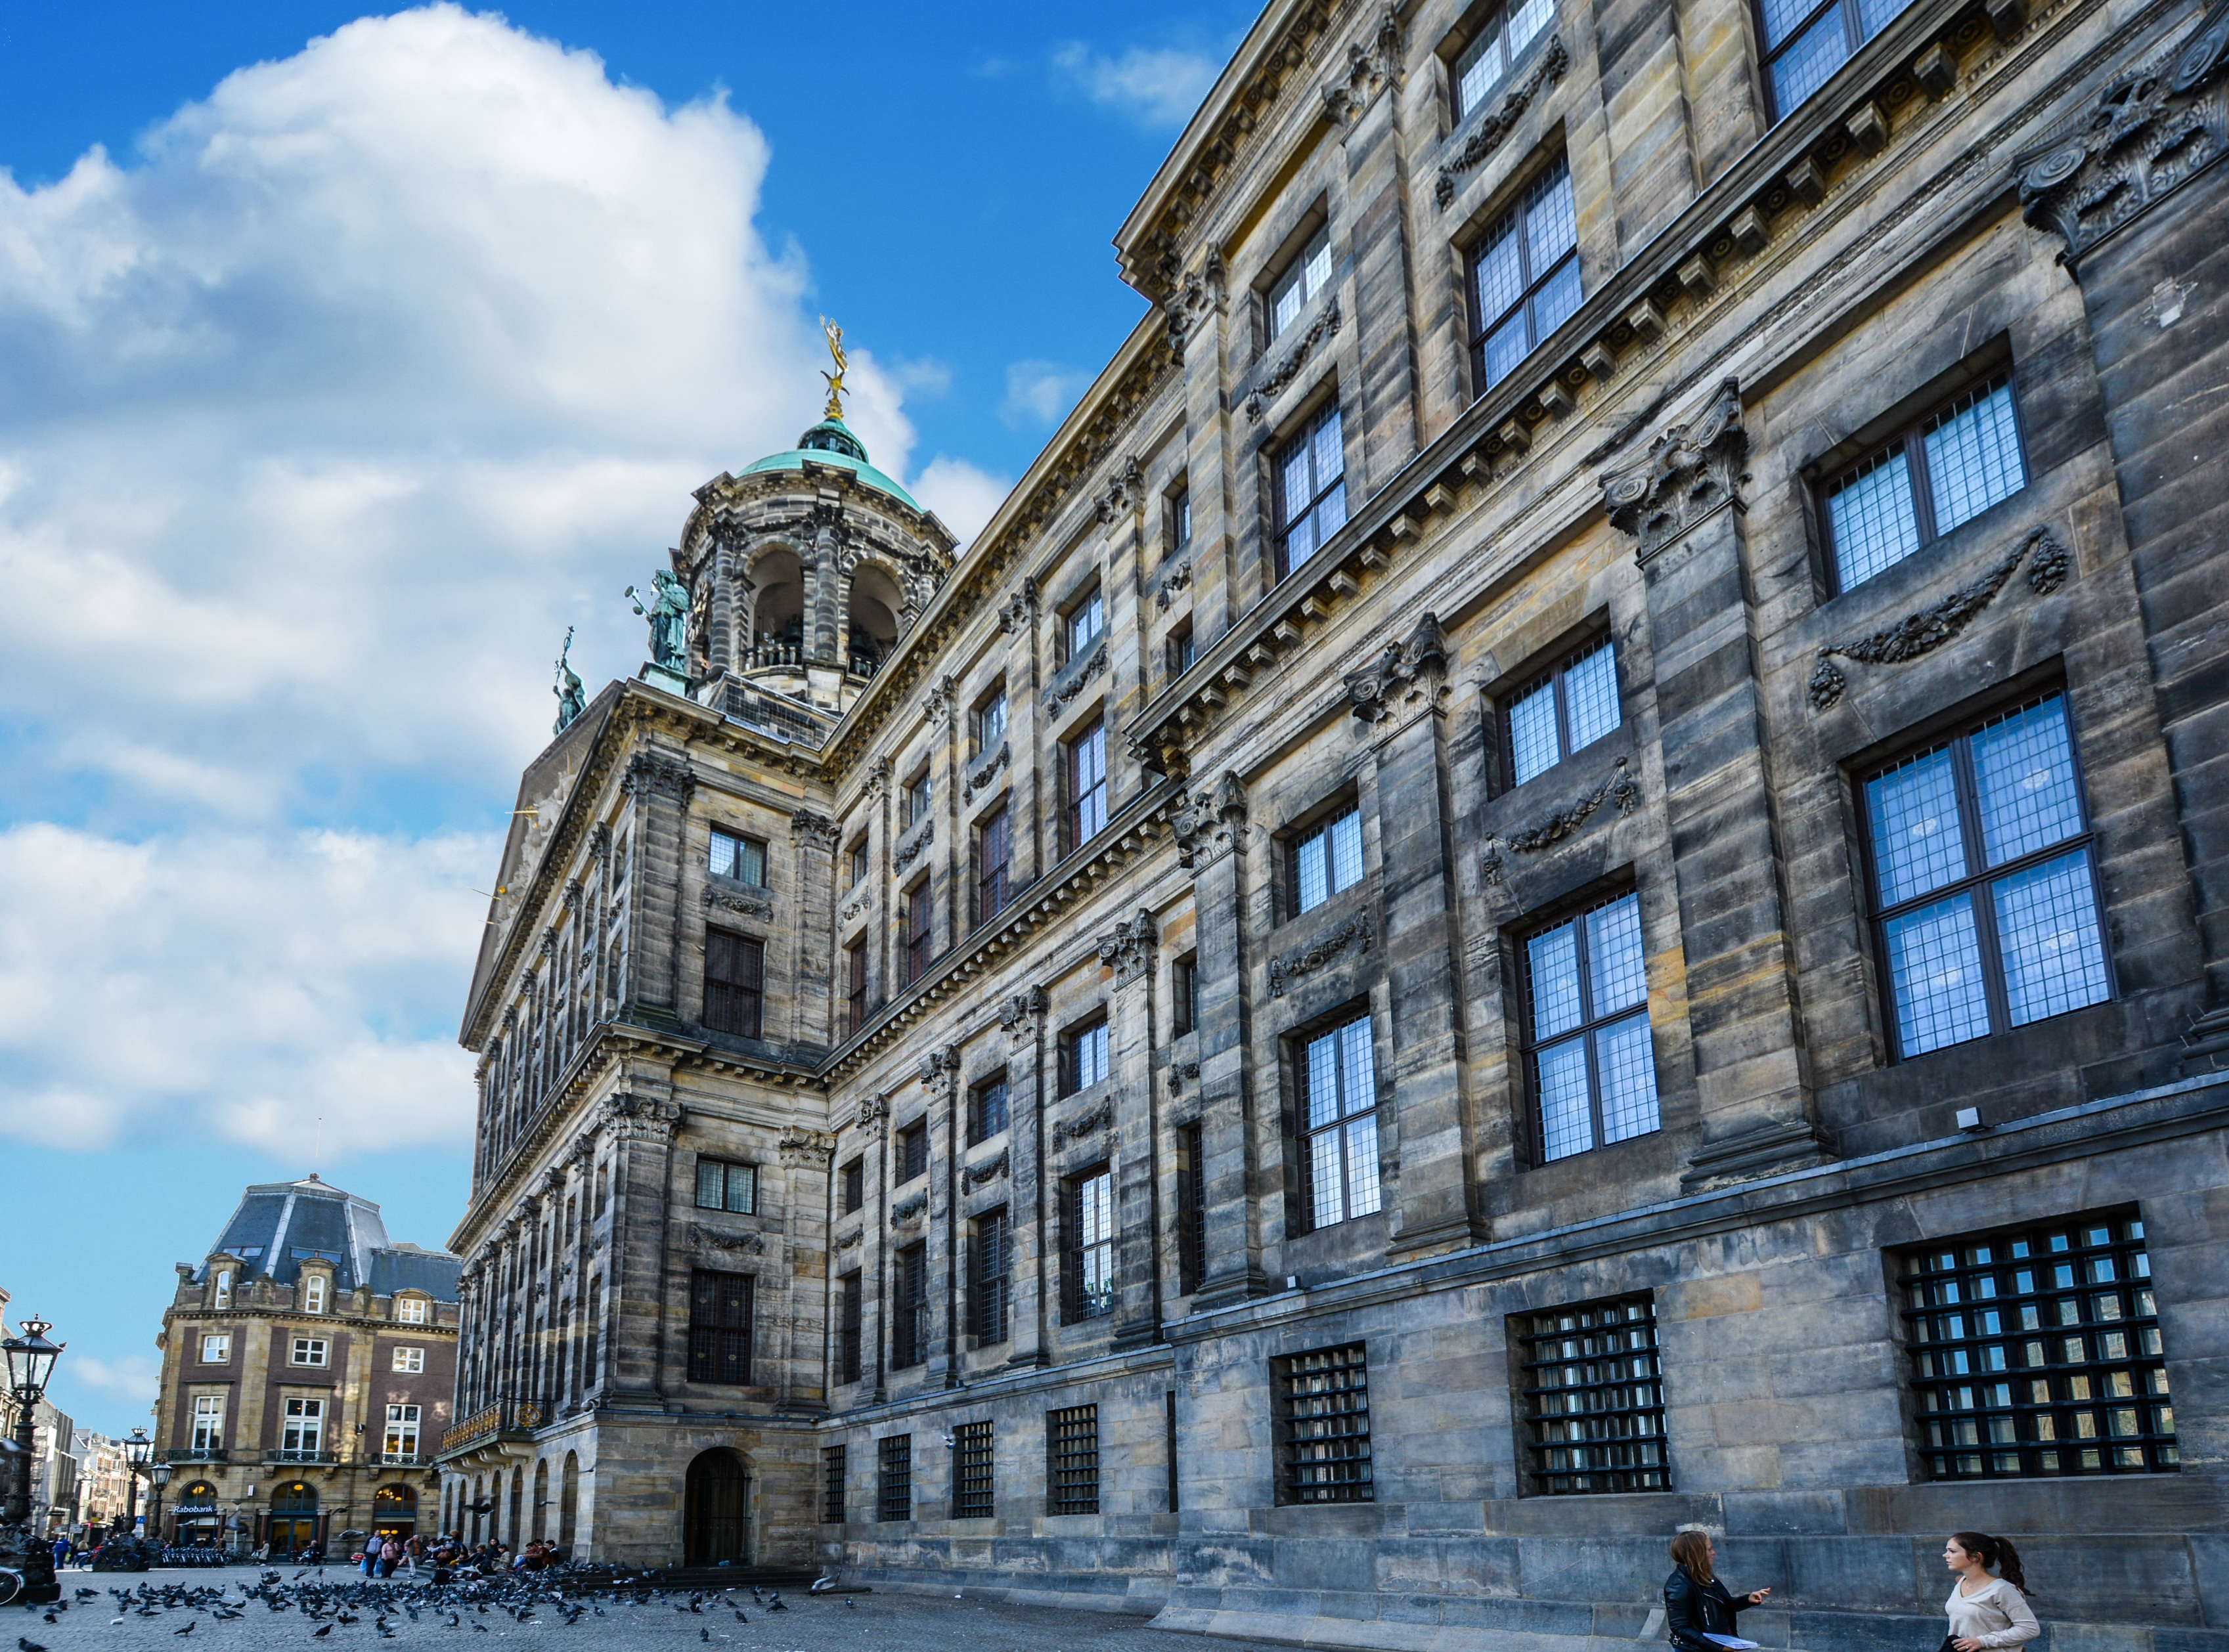
winter, architecture, sky, street, town, building, city, skyscraper, cityscape, downtown, plaza, landmark, facade, waterway, tower block, holland, amsterdam, netherlands, dutch, town square, metropolis, neighbourhood, urban area, human settlement